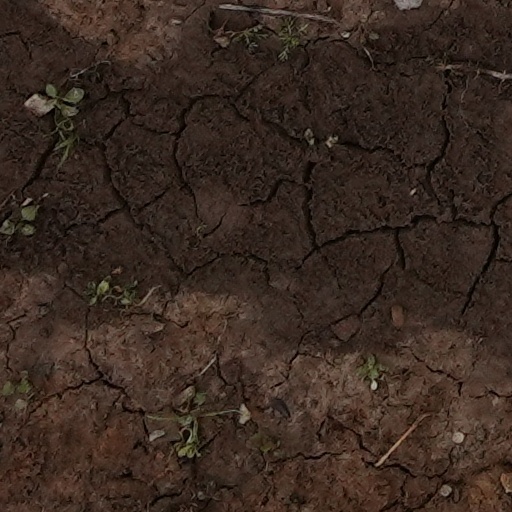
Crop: wheat